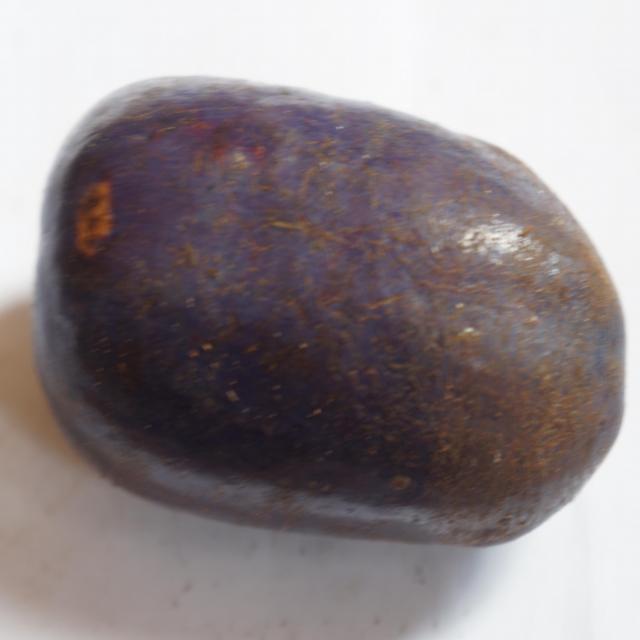
Plum grade: unaffected